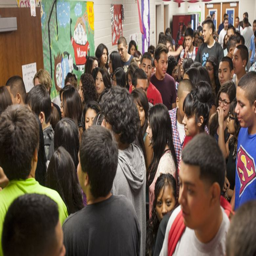
students crowd the main hallway on their way to an assembly .